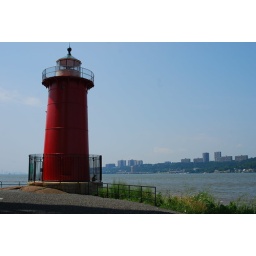
little red lighthouse under the GWB